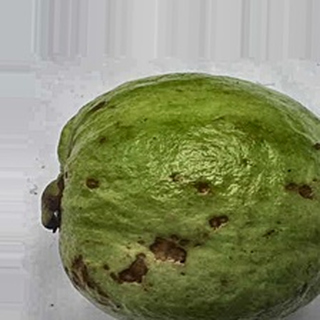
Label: guava_anthracnose